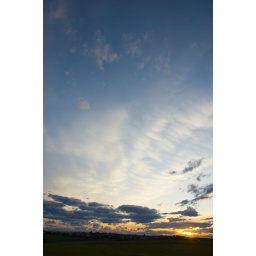
Out walking the dog and chanced upon this magnificant sunset,